Ferry Street Bridge (Buffalo)

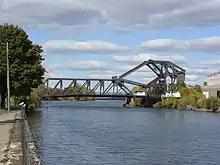
Ferry Street Bridge crosses the Black Rock Canal in Buffalo, NY.

The Ferry Street Bridge was constructed across the Black Rock Canal, in Buffalo, New York, in 1913.